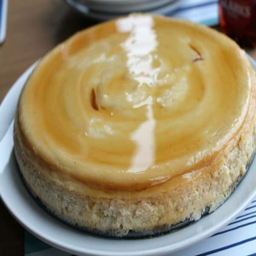
dish how to be awesome on a day